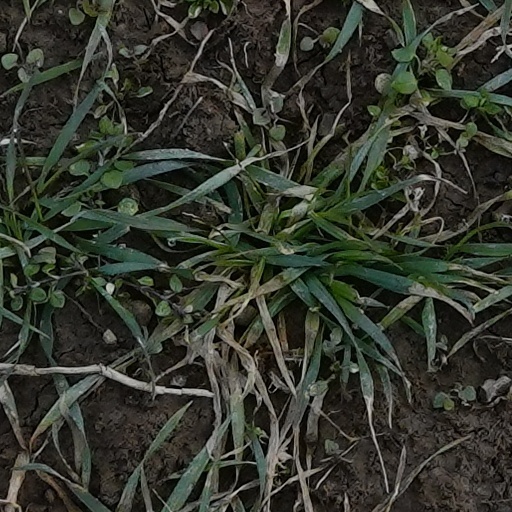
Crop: wheat